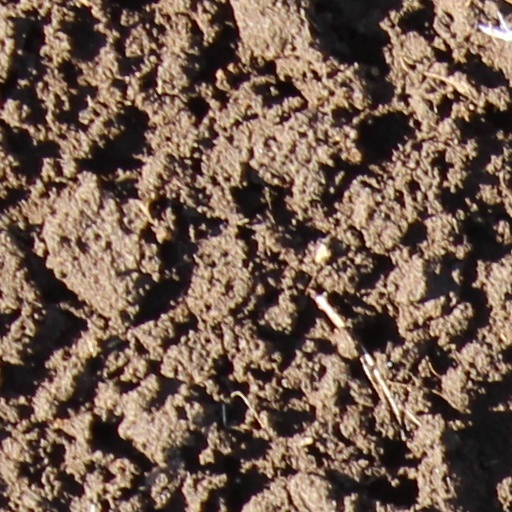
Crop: wheat